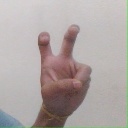
अक्षर: ई